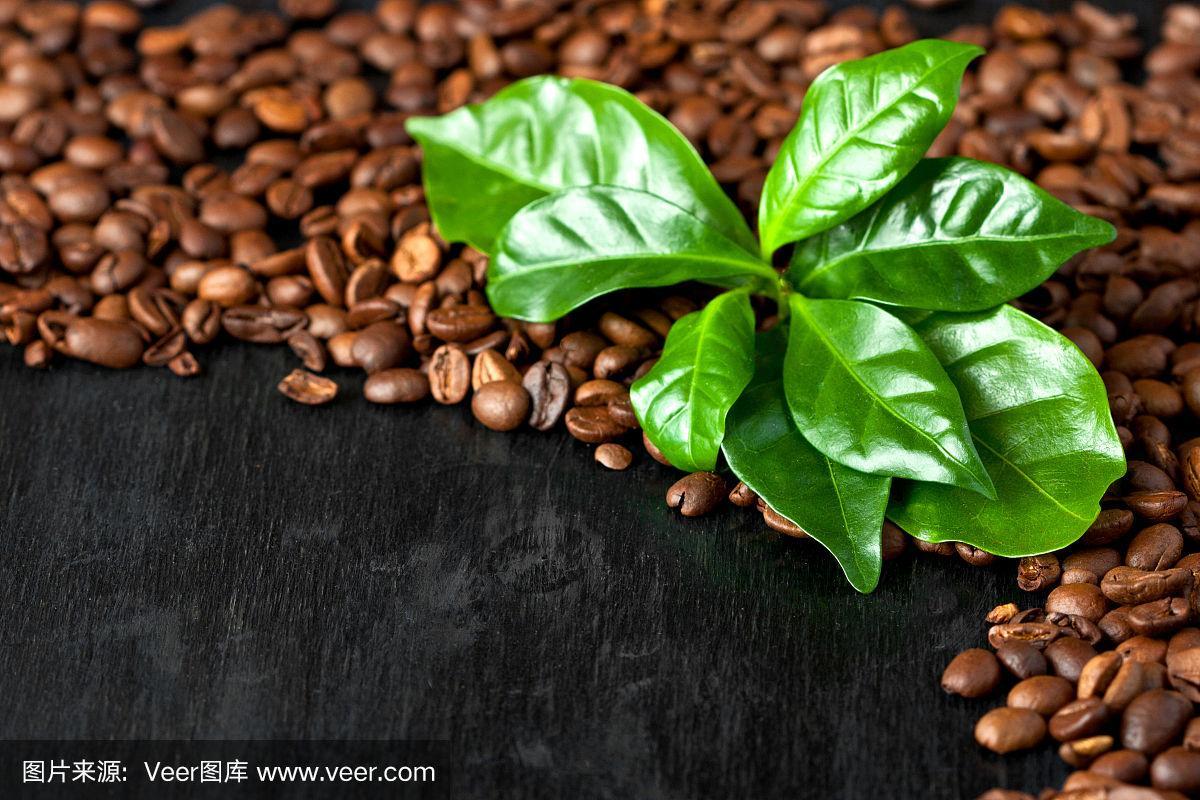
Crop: unknown
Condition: coffee